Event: Nepal Earthquake
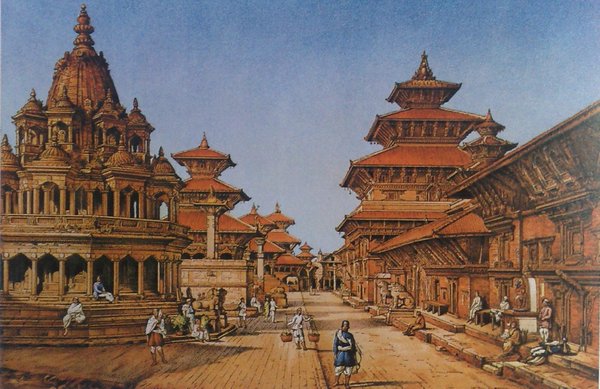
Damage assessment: no_damage